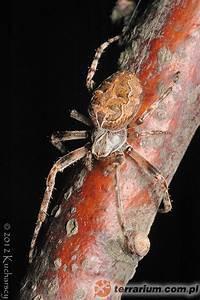
spider